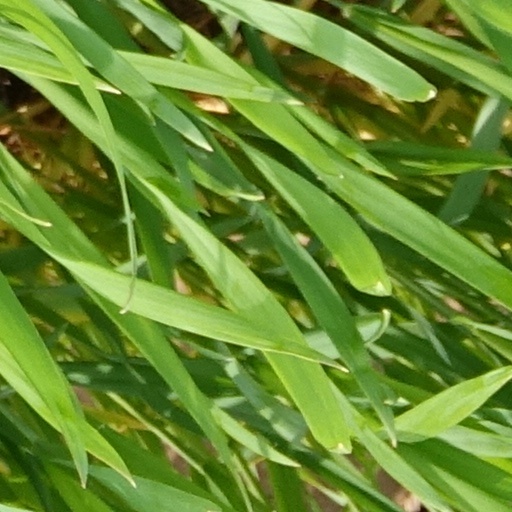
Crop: wheat